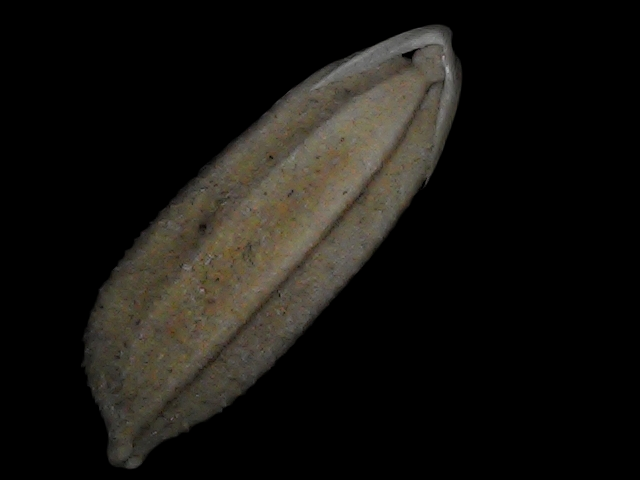
Rice variety: Bd72